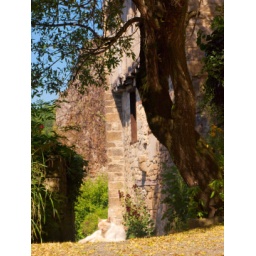
Penne - cat sunbathing in the street